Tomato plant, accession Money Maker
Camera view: vertical (180 deg); turntable rotation: 90 degrees
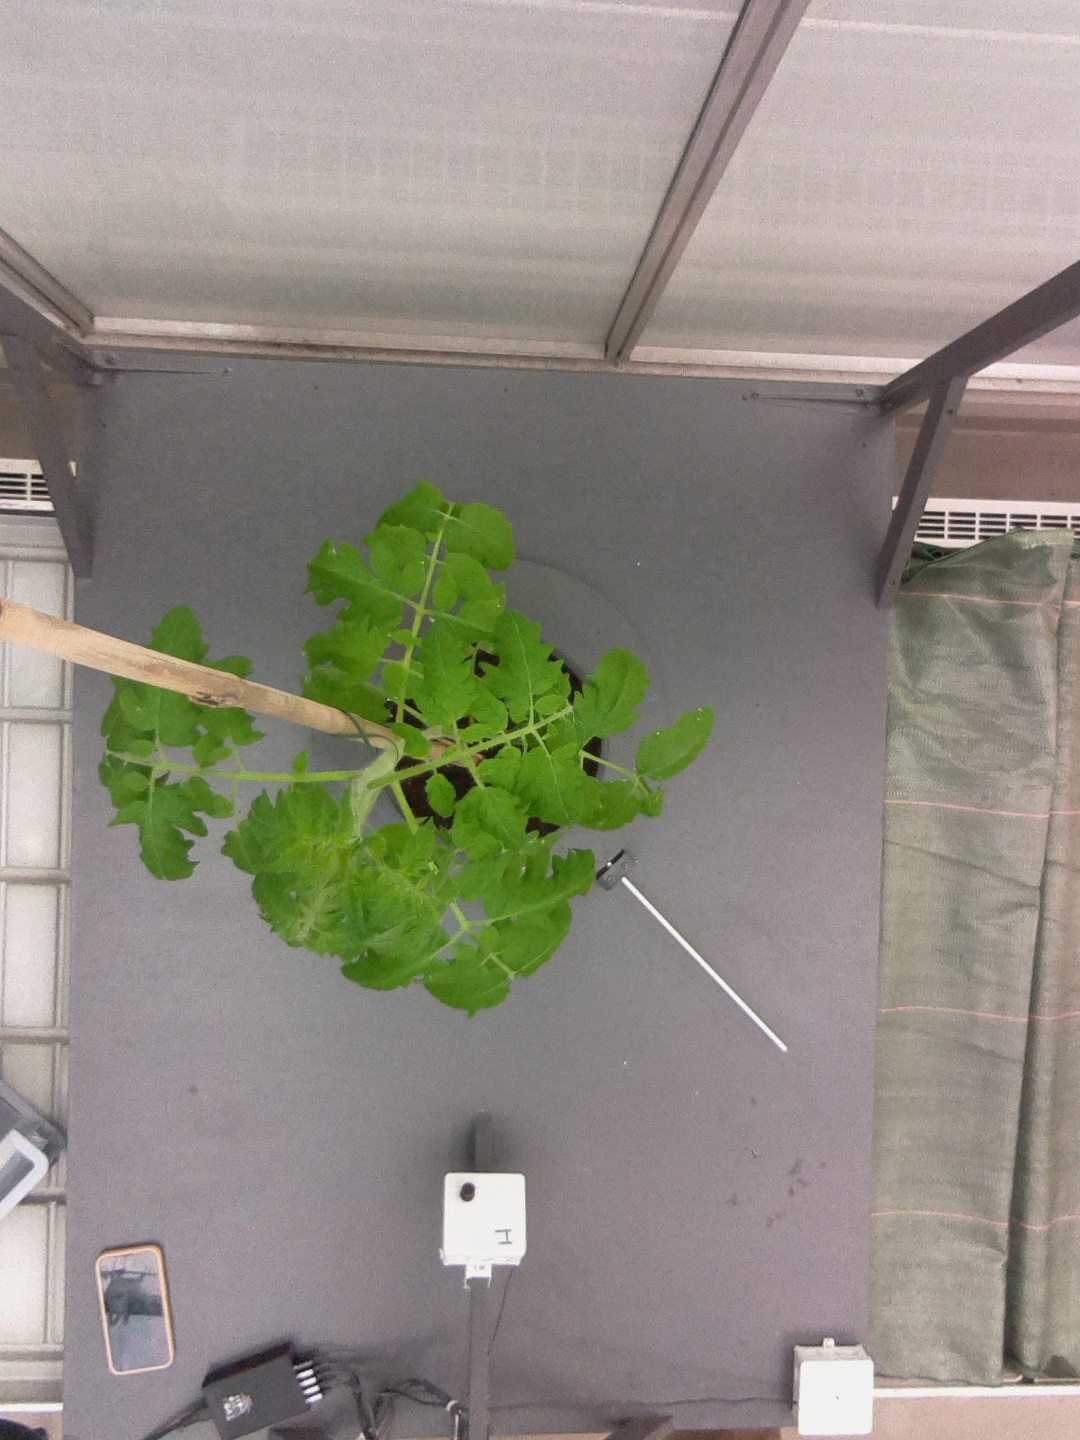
BBCH growth stage 52: 2 inflorescences visible